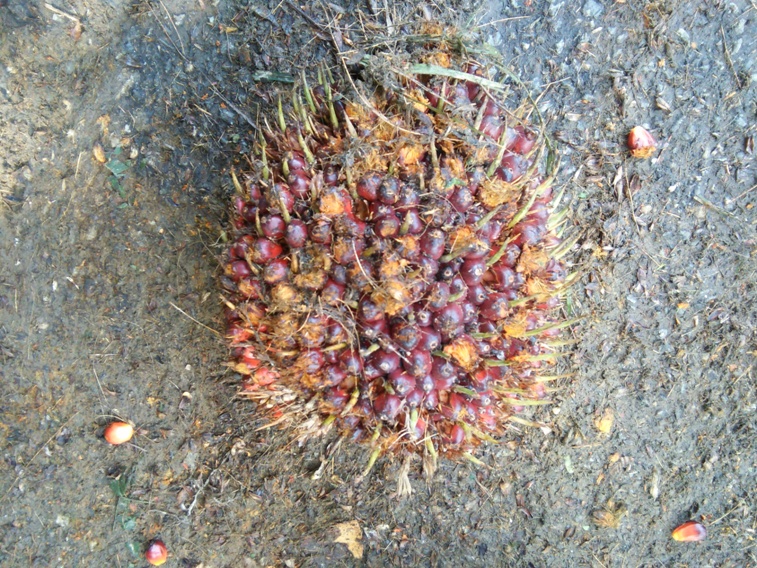
Ripeness: Ripe